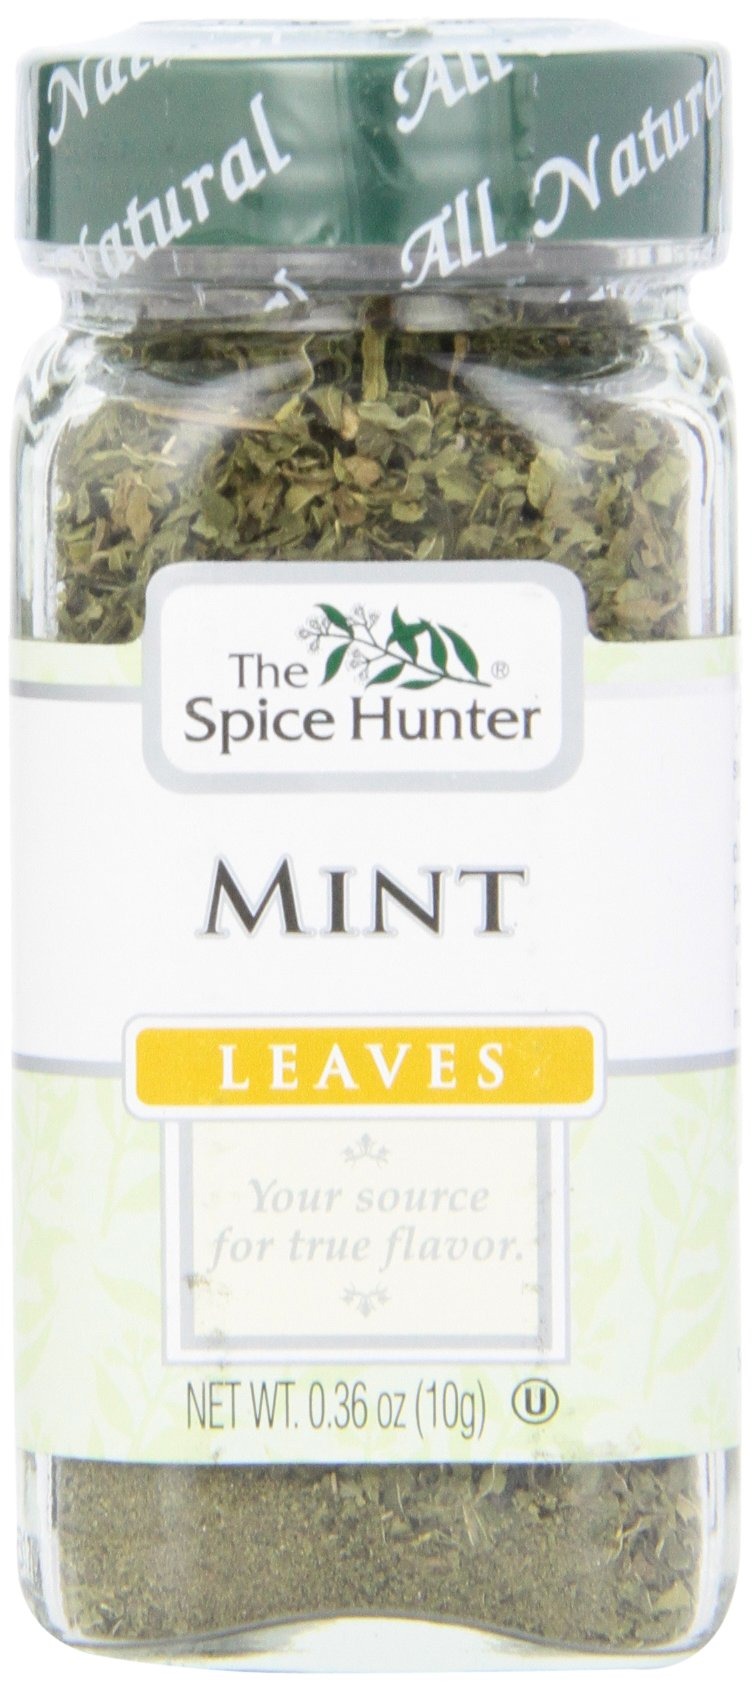
Item Name: Spice Hunter Spices, Mint Leaves, 0.36 Ounce
Bullet Point 1: Premium Quality Spices
Bullet Point 2: Perfect for use in all your favorite recipes
Bullet Point 3: Manufactured in UNITED STATES
Value: 0.36
Unit: oz

Price: 9.99